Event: Nepal Earthquake
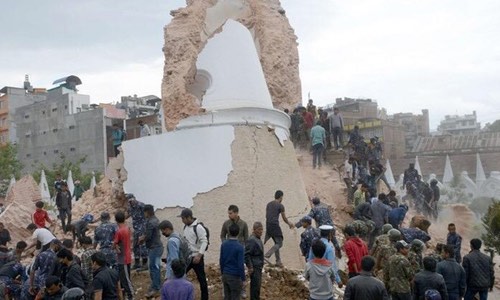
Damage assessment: damage